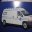
Label: ambulance